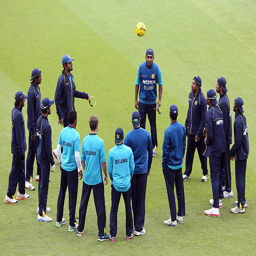
the team during a nets session .